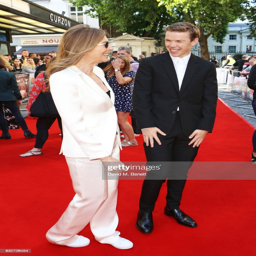
film director and actor attend the european premiere .